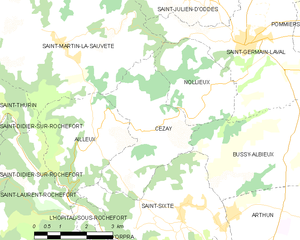
Cezay est une commune française située dans le département de la Loire en région Auvergne-Rhône-Alpes, et faisant partie de Loire Forez Agglomération.